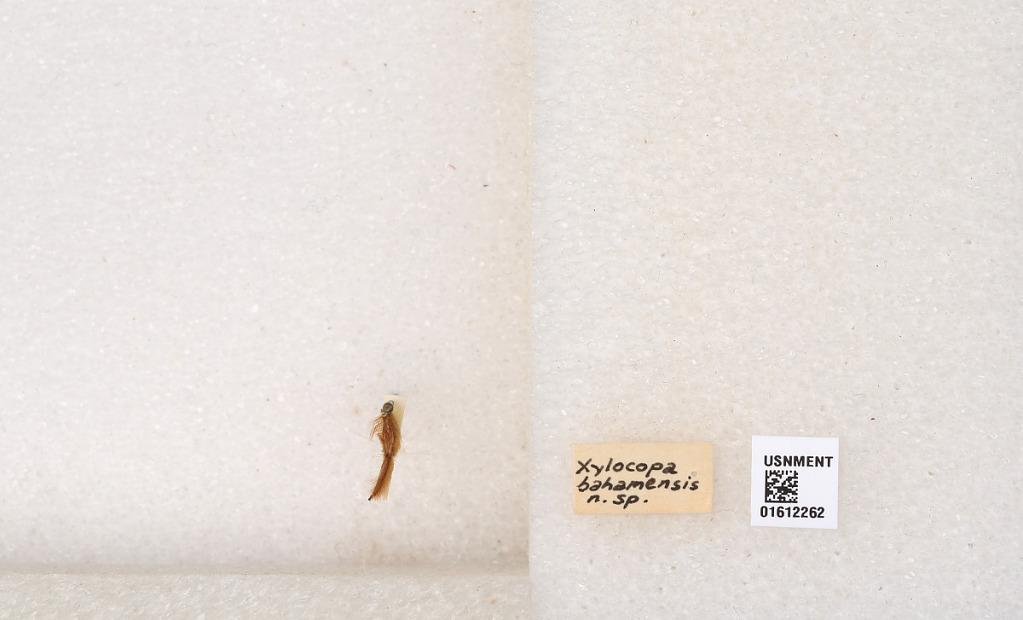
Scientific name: Xylocopa